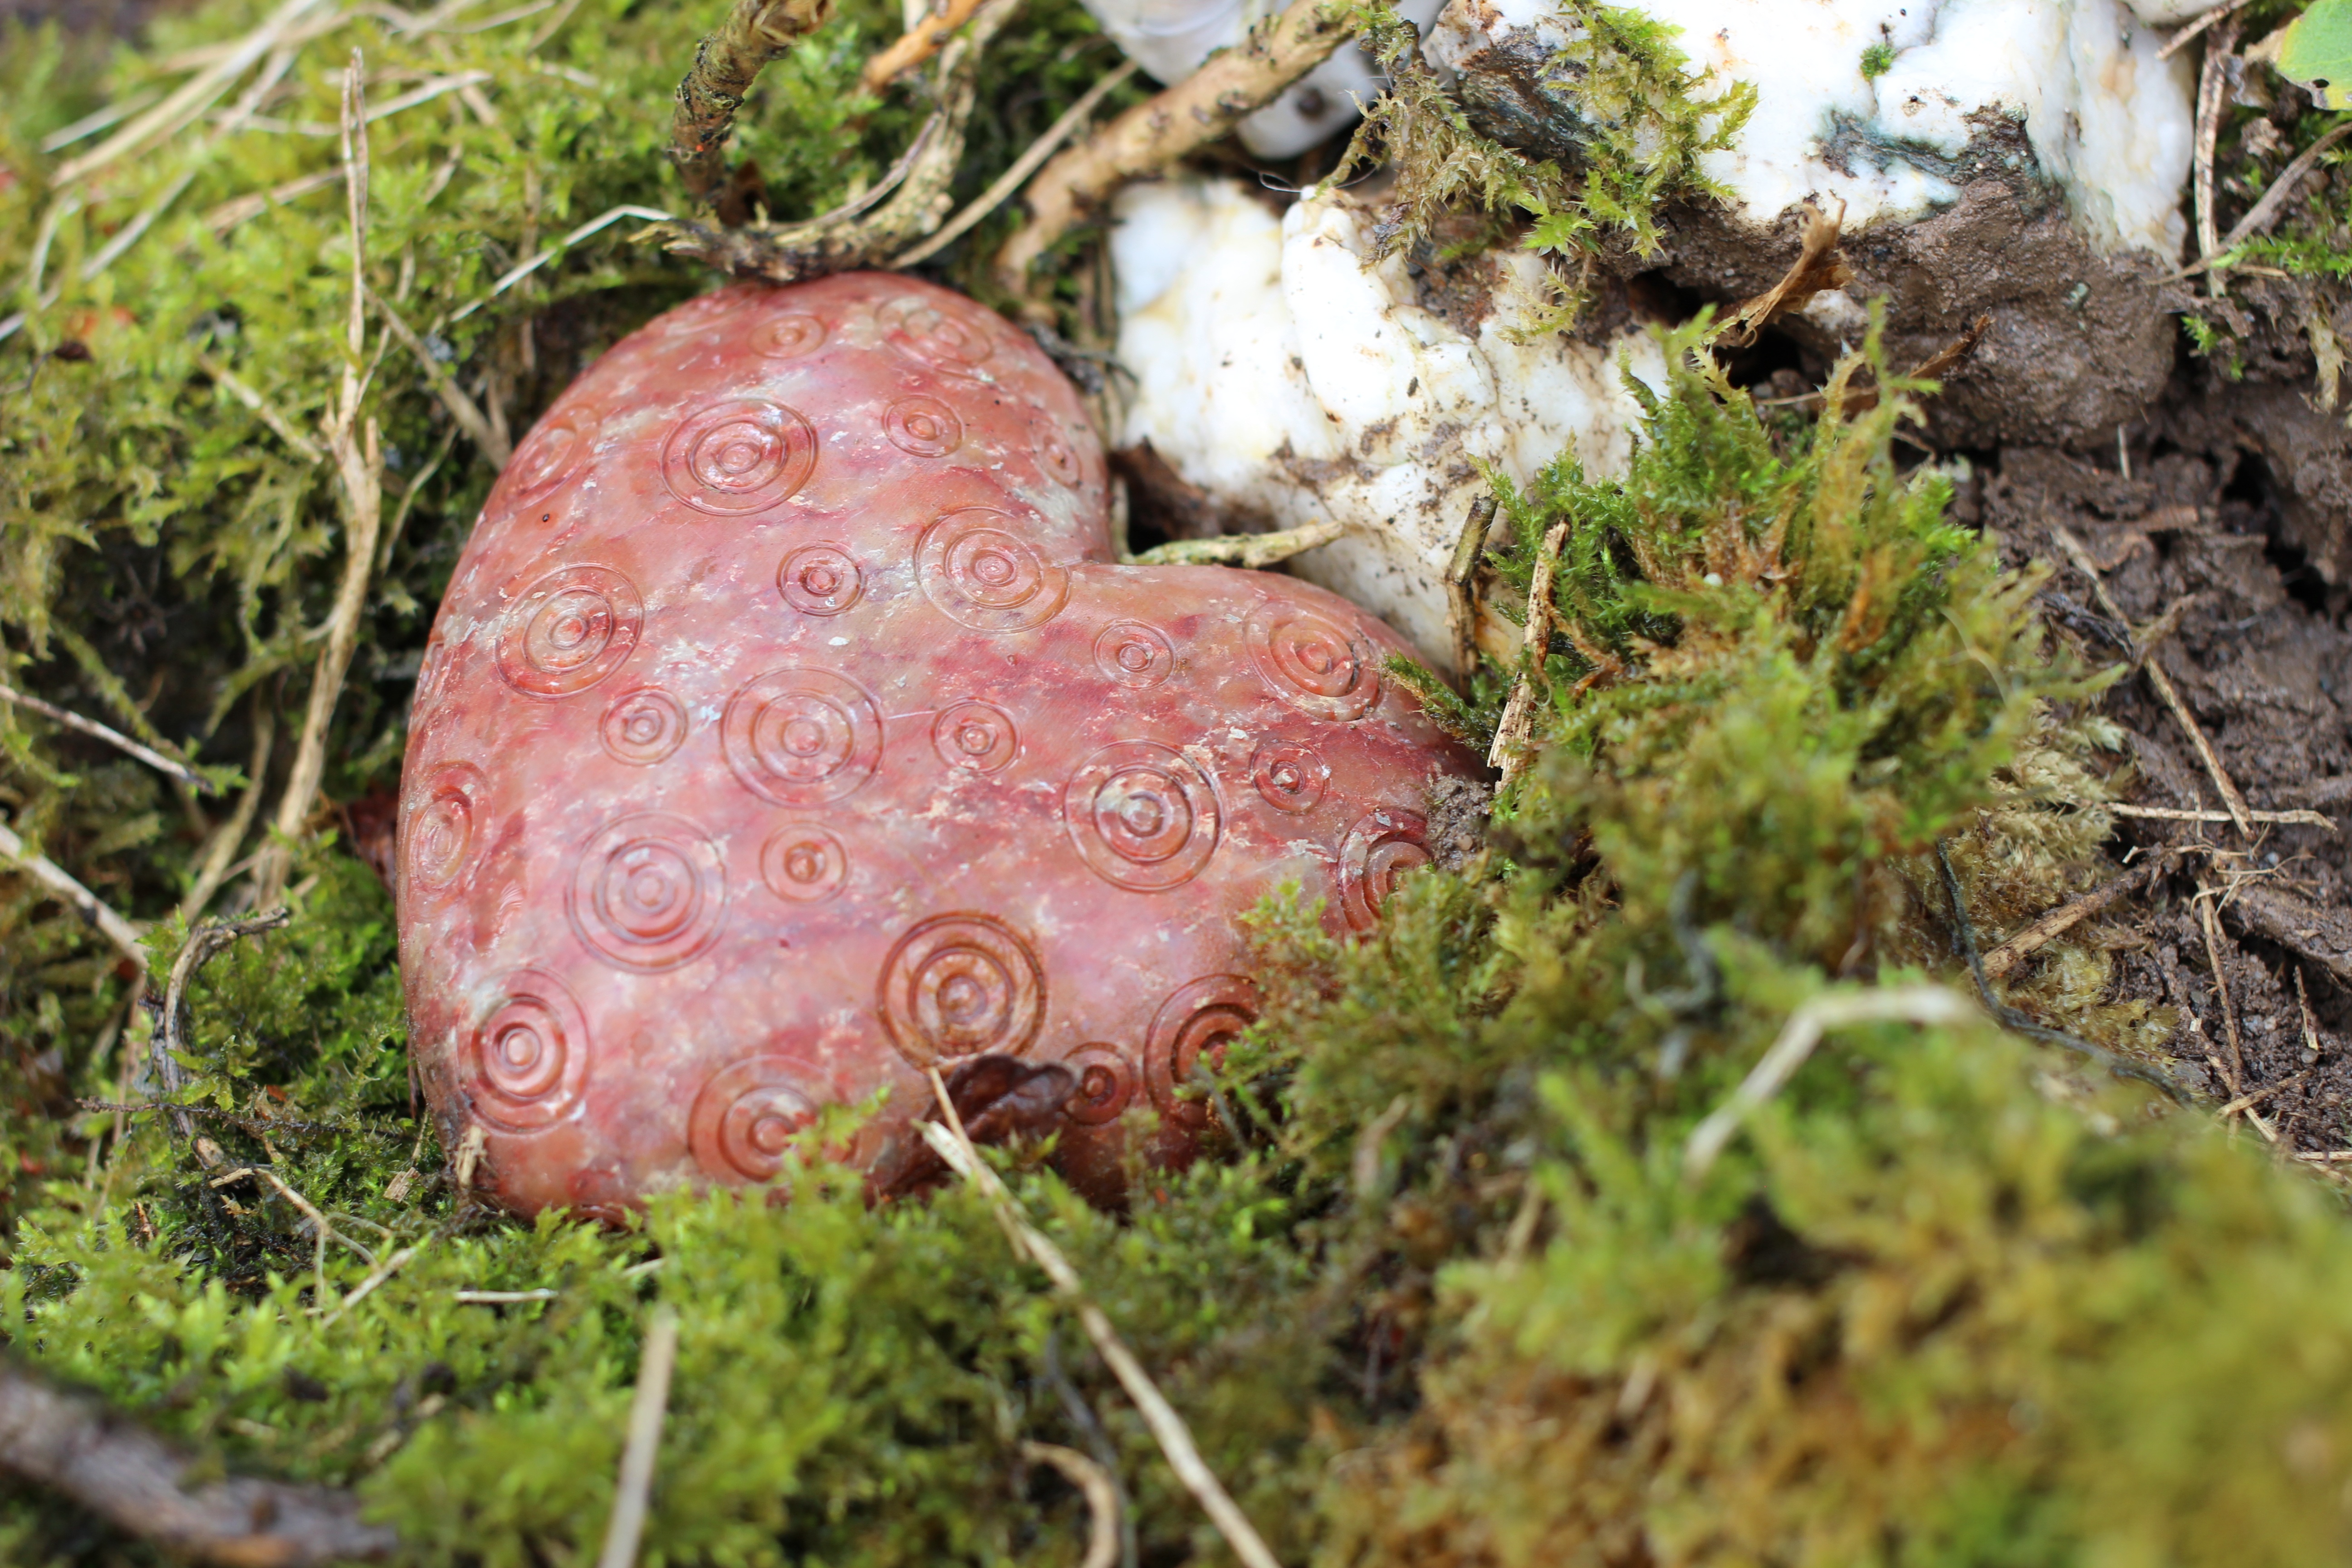
moss, heart, decoration, soil, mushroom, garden, deco, fungus, woodland, agaric, bolete, auriculariales, kitsch, gartendeko, matsutake, heart with pattern, edible mushroom, medicinal mushroom, agaricomycetes, penny bun, auriculariaceae